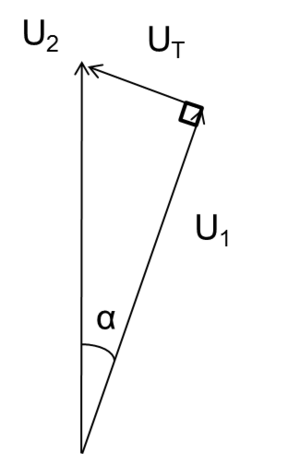
Un transformateur déphaseur
Un système de transmission flexible en courant alternatif, plus connu sous l'acronyme anglais de FACTS est un équipement d'électronique de puissance d'appoint utilisé pour contrôler la répartition des charges